Parking (2019 film)

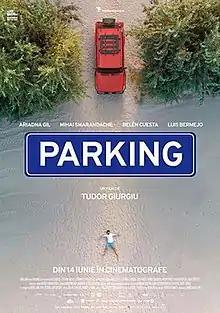
Film poster

Parking is a 2019 internationally co-produced romantic drama film directed by Tudor Giurgiu. It is based on the novel "Apropierea" by Marin Mălaicu-Hondrari who co-wrote the screenplay along Giurgiu. It stars Mihai Smarandache, Belén Cuesta, Ariadna Gil and Luis Bermejo.